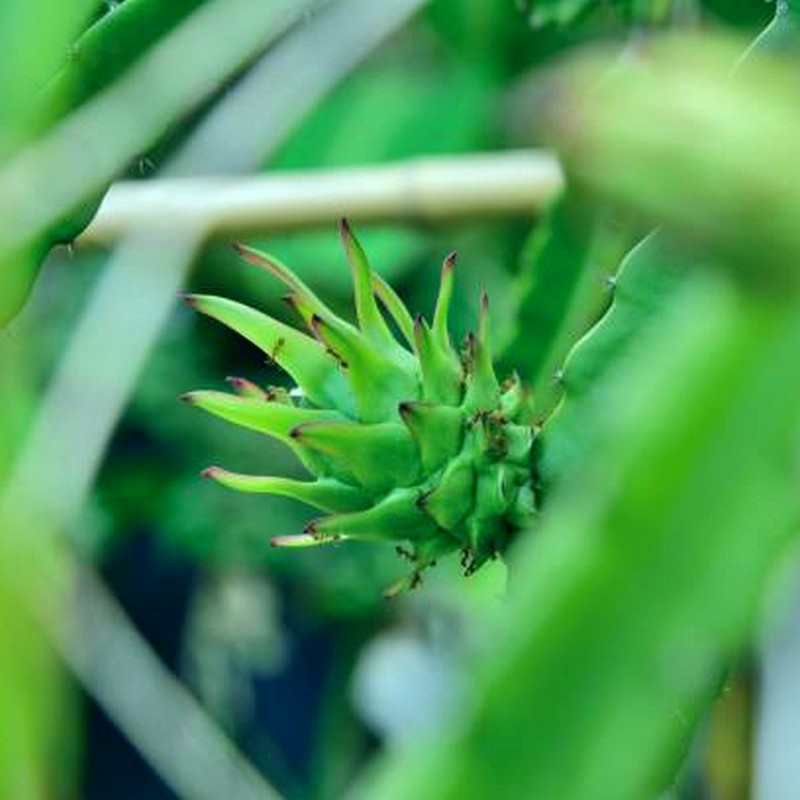
Label: Immature Dragon Fruit